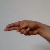
The image shows a hand gesture representing the letter 'H' in Indian Sign Language.